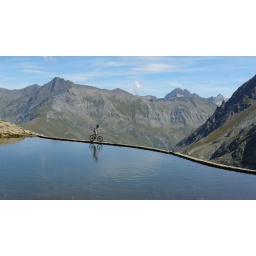
C'est moi et mon ptit vtt !Me and my mountain bike !***Best viewed in LARGE***was POD on Pinkbike.com !